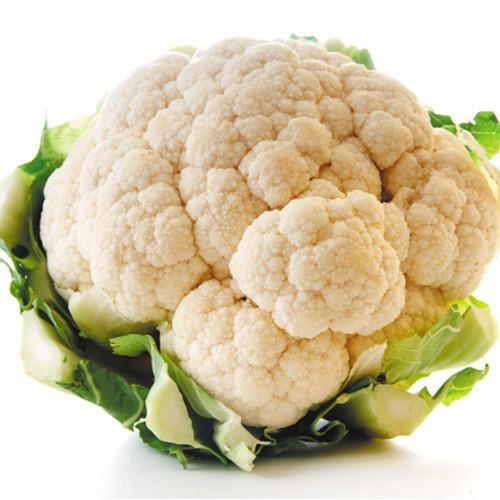
Cauliflower
Brand: Australia
Category: Food, Beverages & Tobacco > Food Items > Fruits & Vegetables > Fresh & Frozen Vegetables > Cauliflower